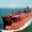
Label: ship